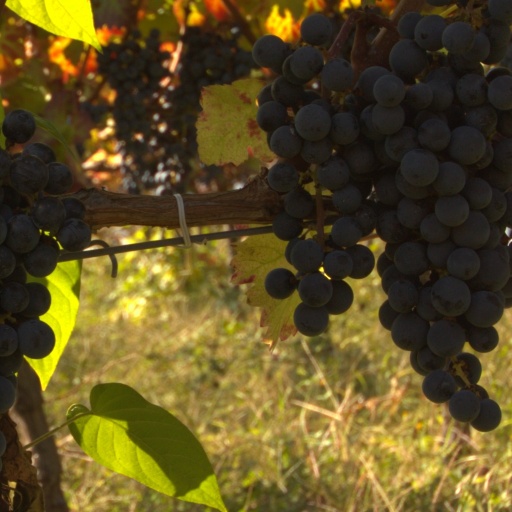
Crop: grape